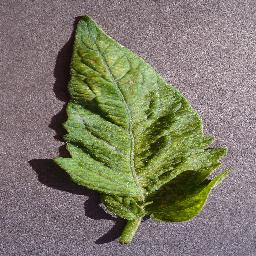
Label: Tomato___Spider_mites Two-spotted_spider_mite